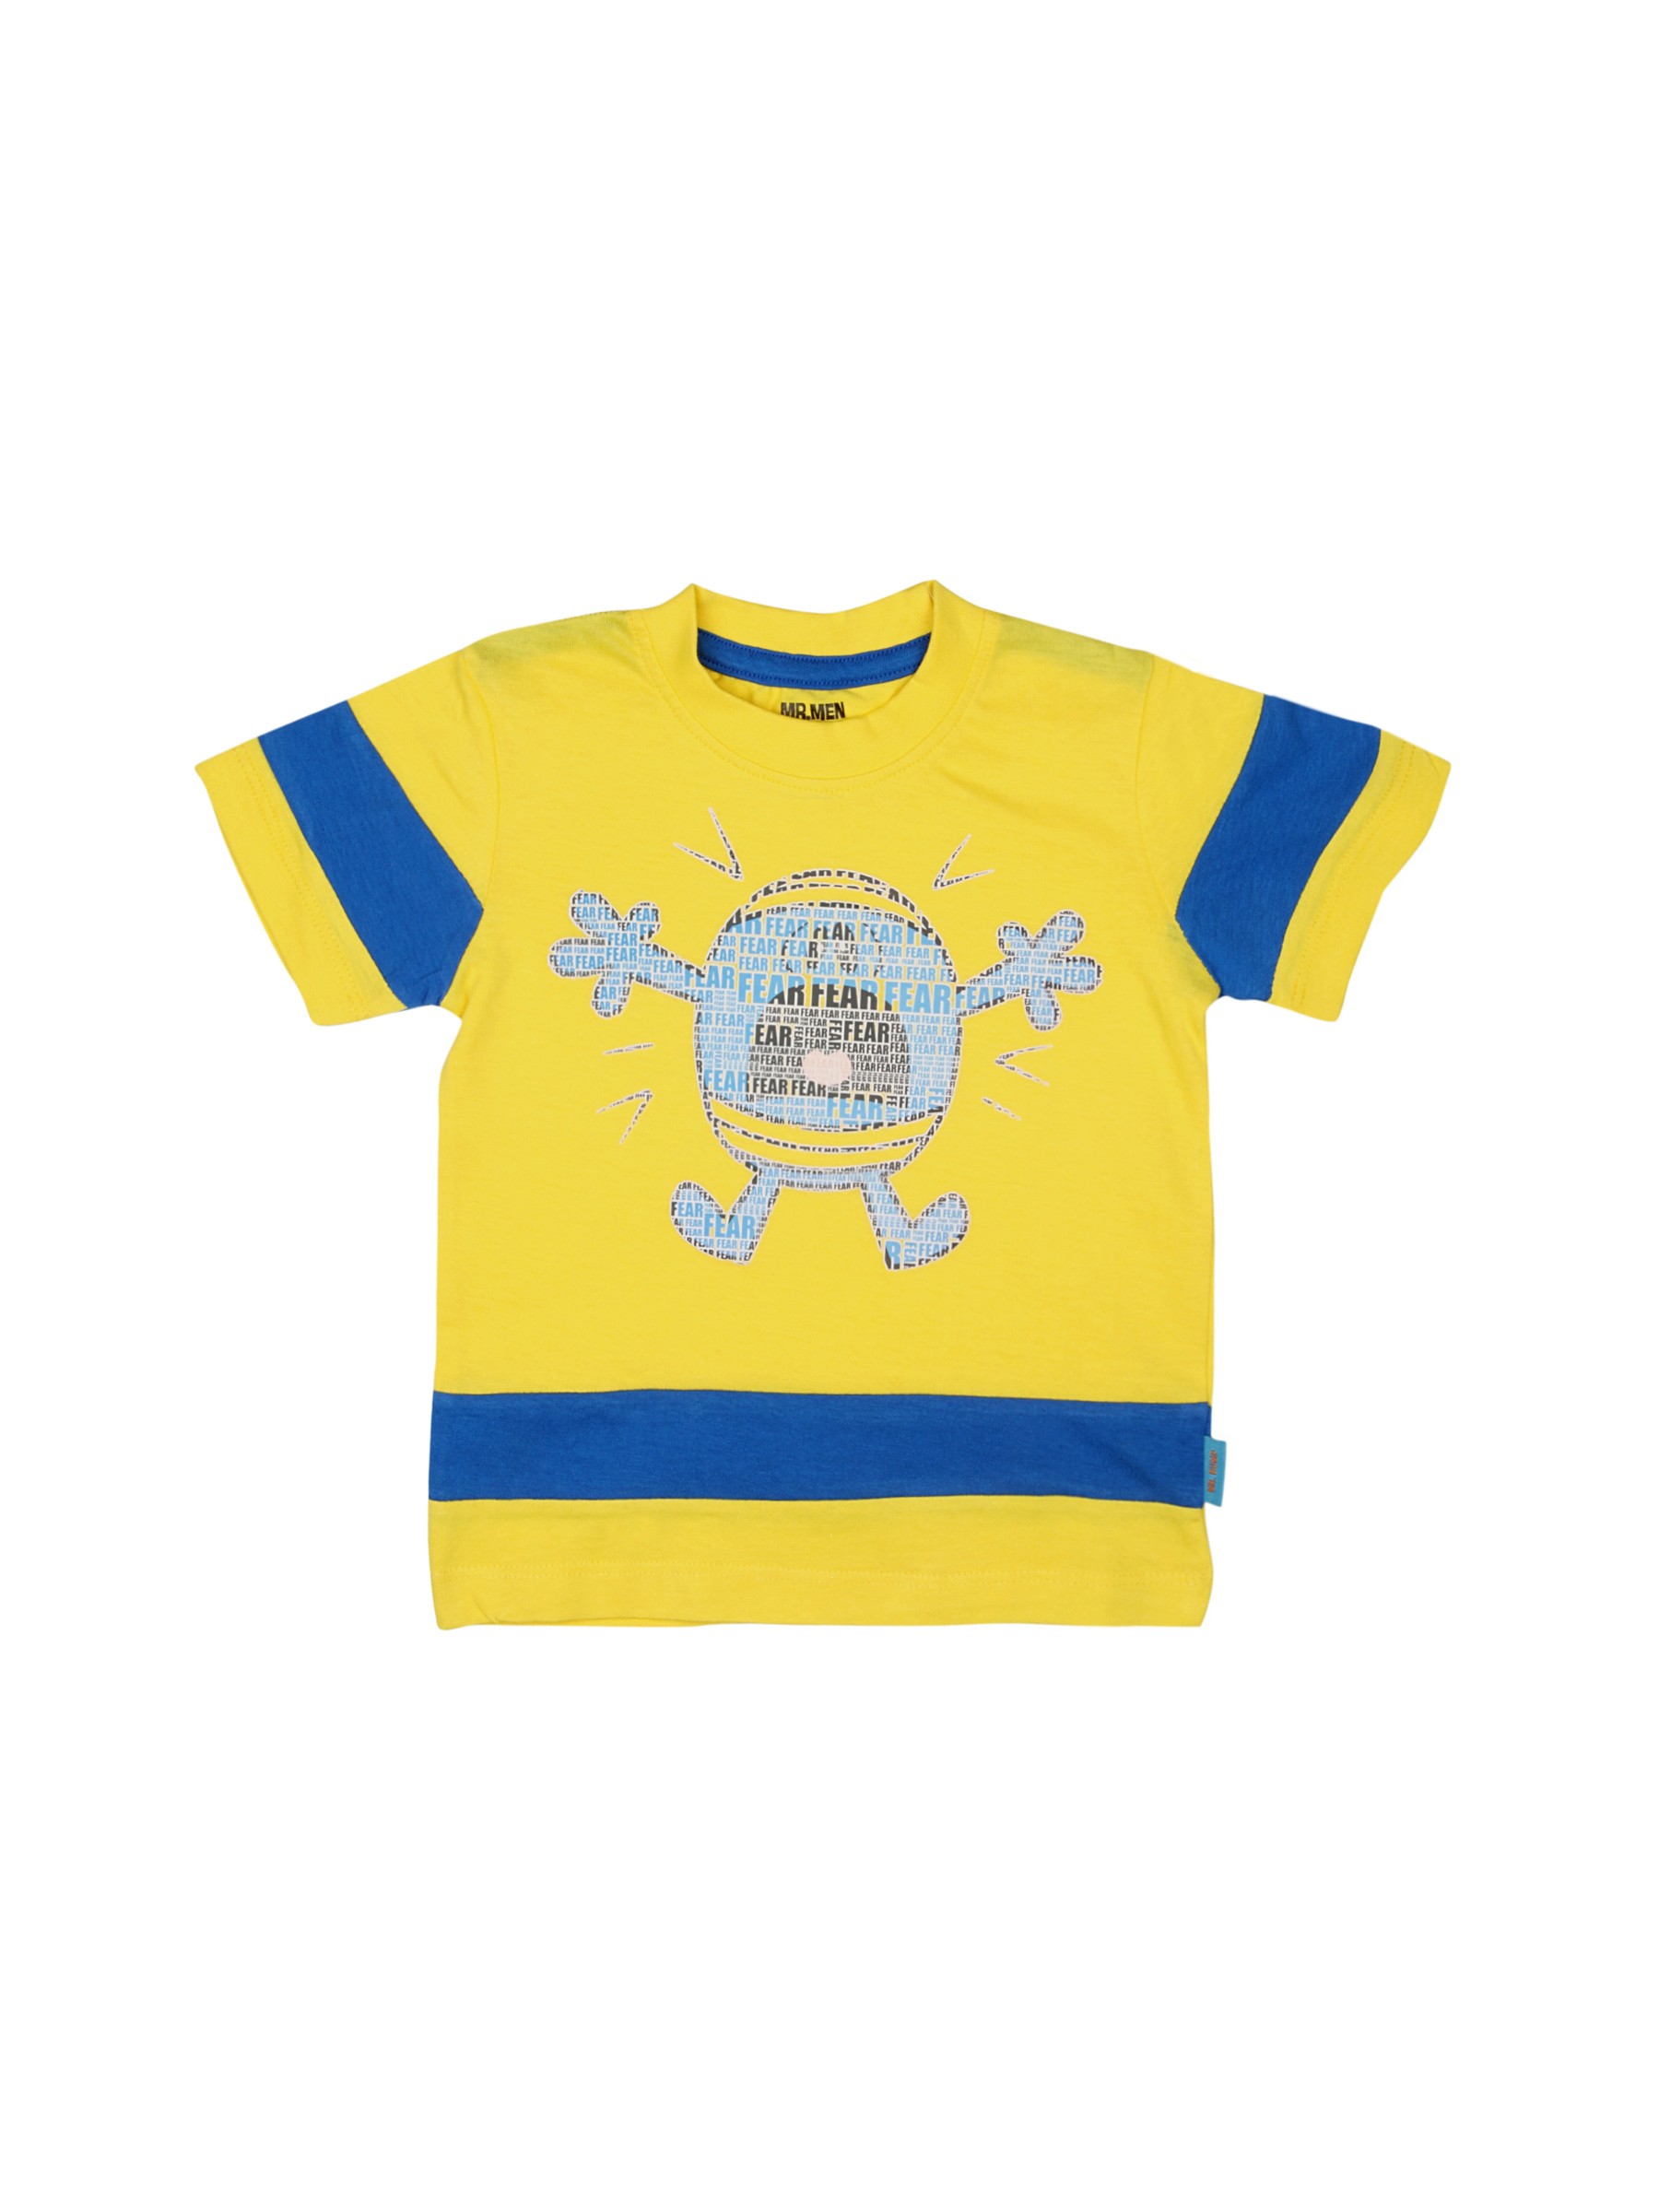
Mr.Men Boys Blazing Yellow T-shirt
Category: Apparel / Topwear / Tshirts
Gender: Boys
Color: Yellow
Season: Summer 2012
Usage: Casual